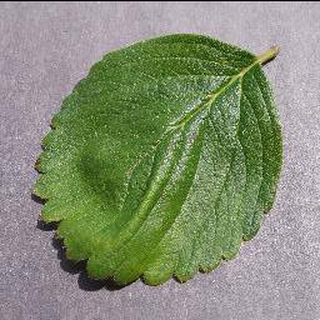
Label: healthy_strawberry